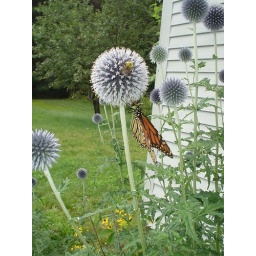
Monarch on a prickly flower at a historic house in White Mountains National Forest.